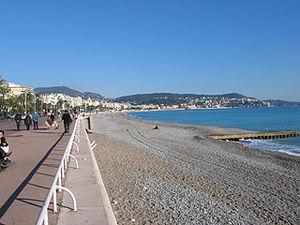
Le Tour de Gaule d’Astérix est le cinquième album de bande dessinée de la série de René Goscinny et Albert Uderzo Astérix, prépublié dans Pilote du nᵒ 172 au nᵒ 213 et publié en album en 1965. Cet album, tiré originellement à 60 000 exemplaires, raconte l’histoire d’Astérix et Obélix qui font le tour de plusieurs villes de Gaule.